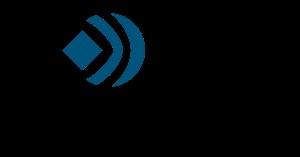
Cet article traite des événements qui se sont produits durant l'année 1991 au Québec.